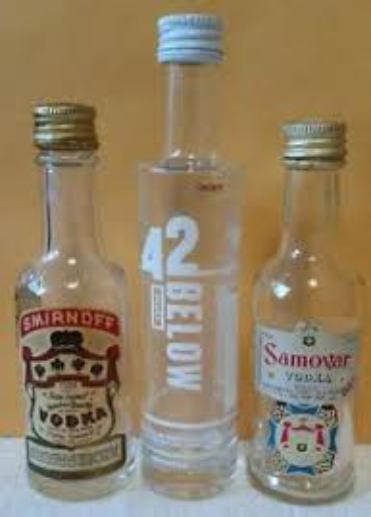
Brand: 42 Below
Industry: Food